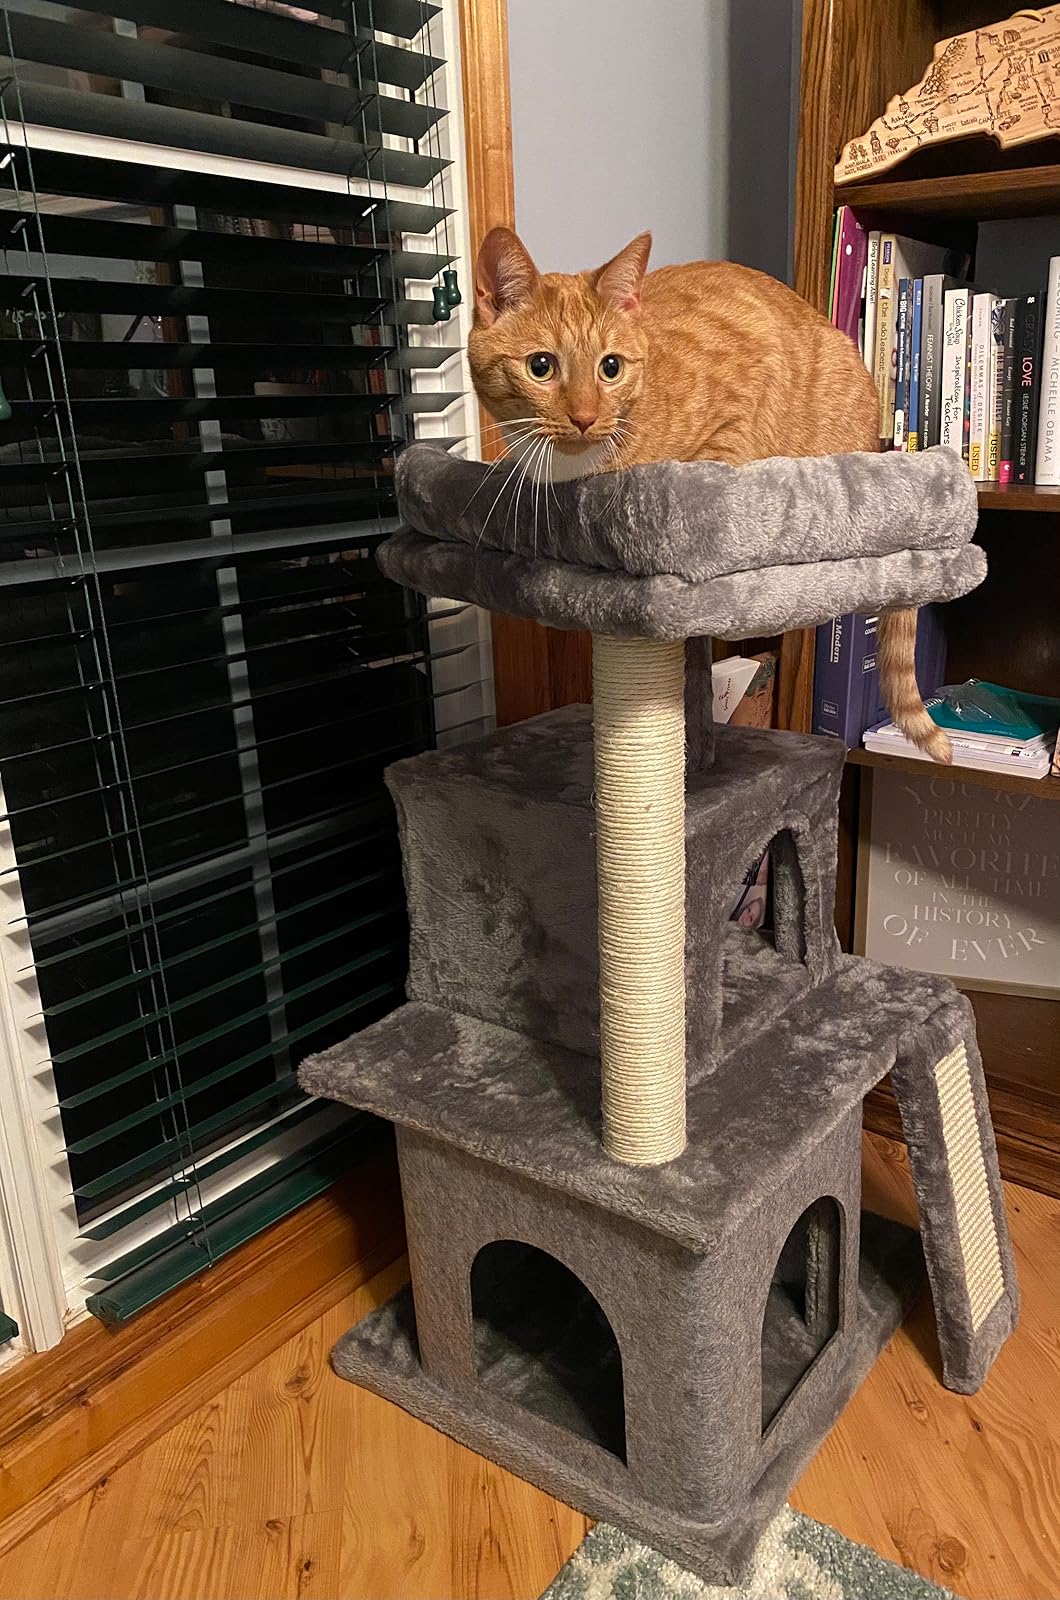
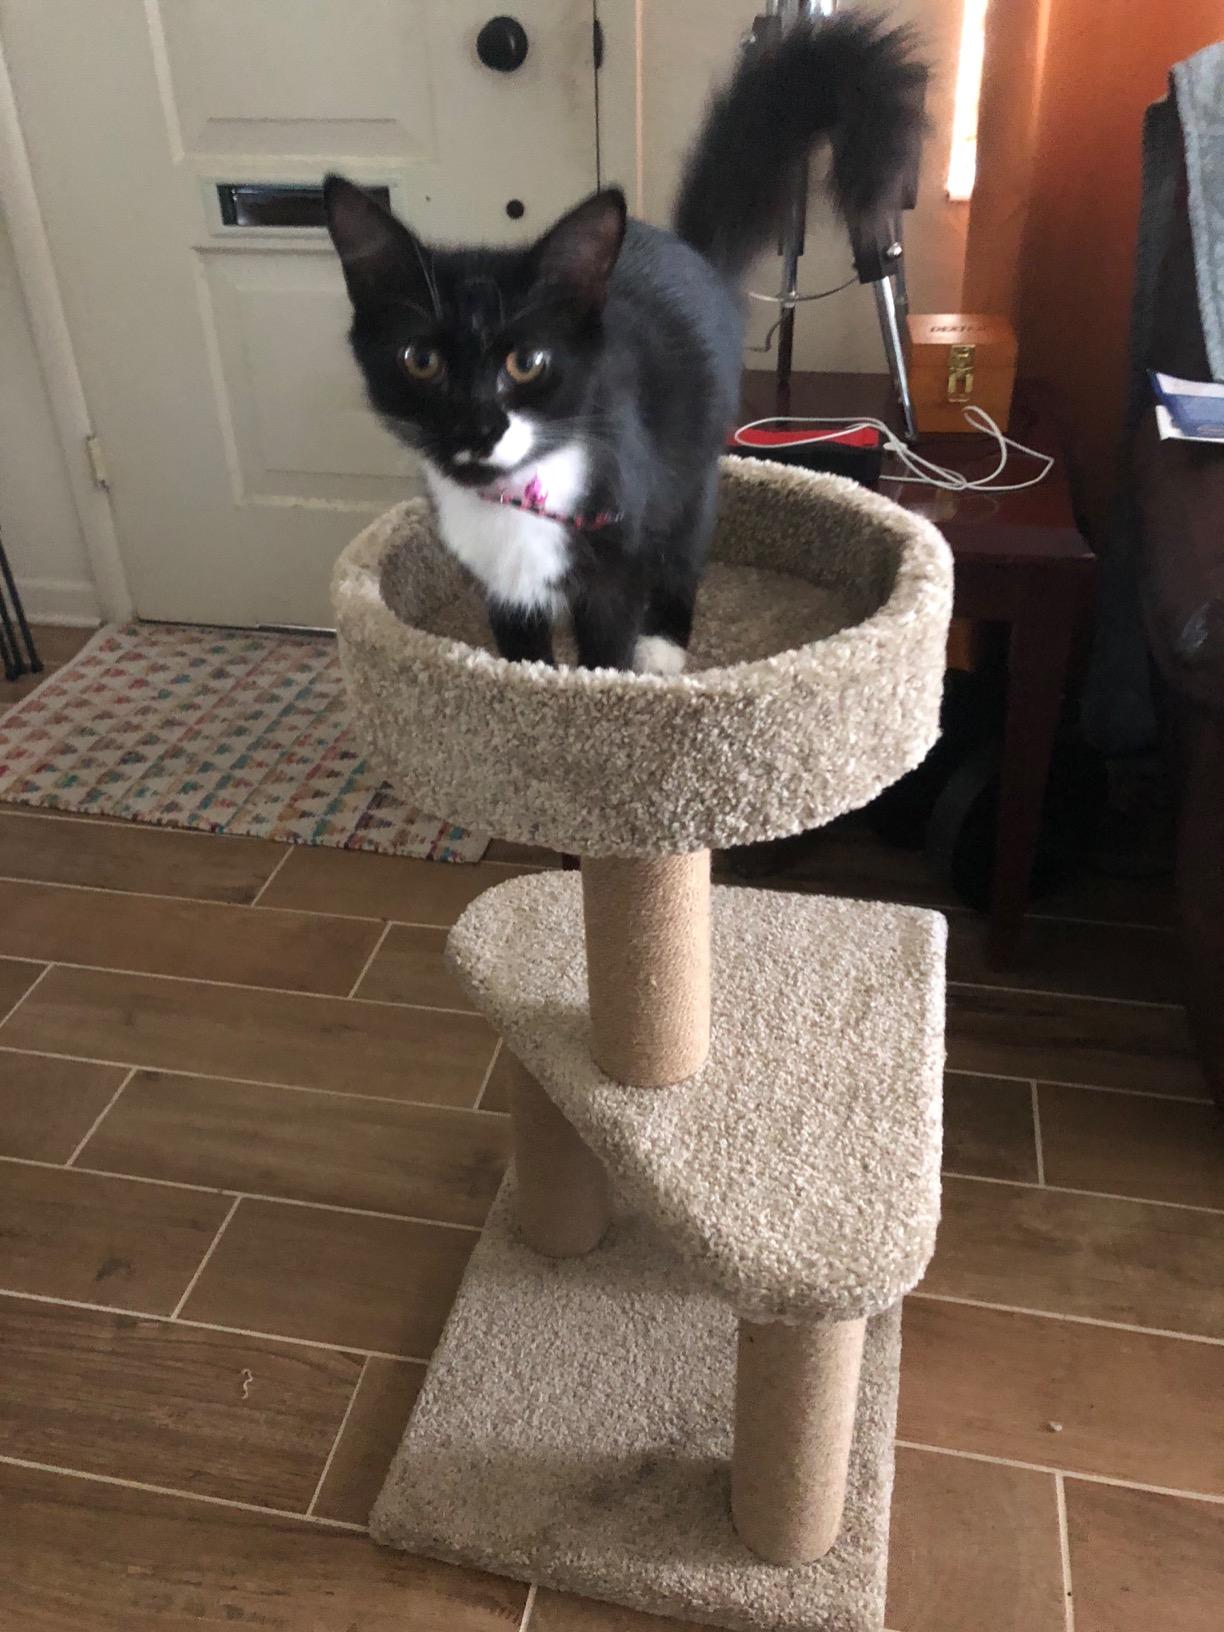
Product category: items_cat tree
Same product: no